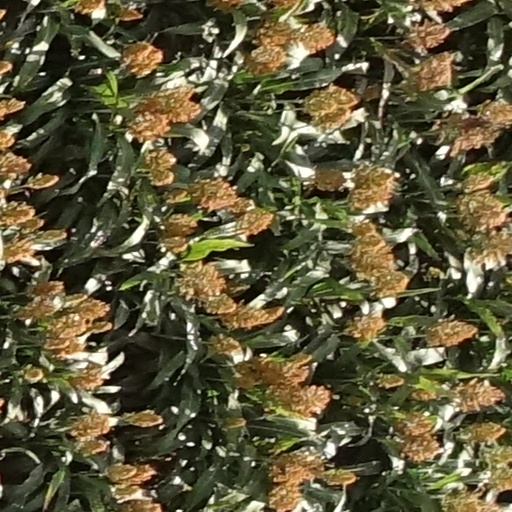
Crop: sorghum